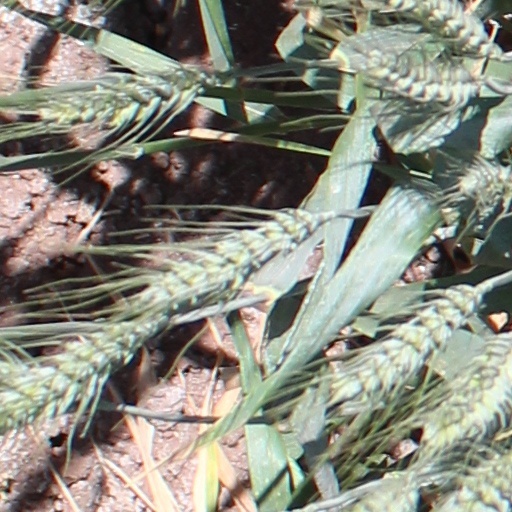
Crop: wheat